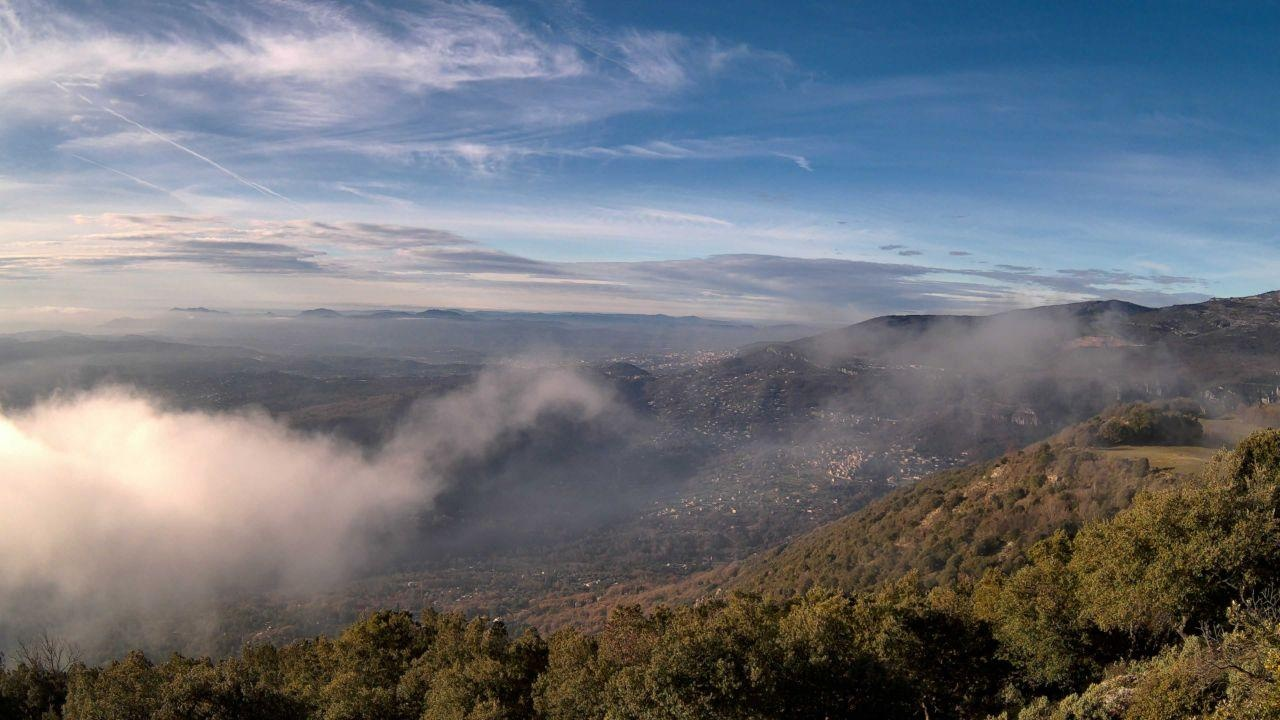
Fire: no
Smoke: no